Foundling Hospital Anthem

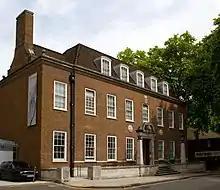
Handel's score is displayed at the Foundling Museum.

The "Foundling Hospital Anthem" is compiled from material originating in other works by Handel, including two movements from the "Funeral Anthem for Queen Caroline" (1737), a sombre chorus that had been edited out of "Susanna" (1748), and most notably, the "Hallelujah" chorus from "Messiah", which concludes the anthem.